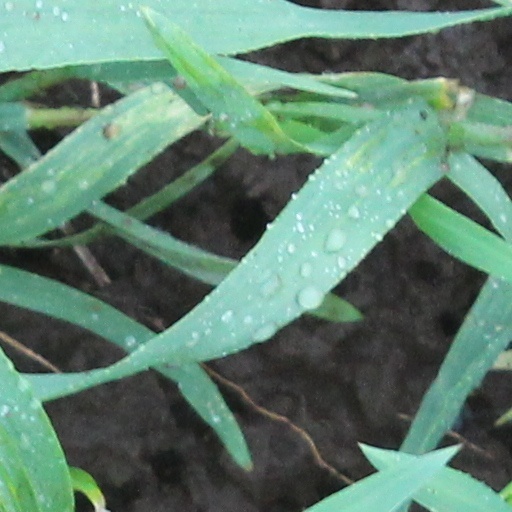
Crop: wheat